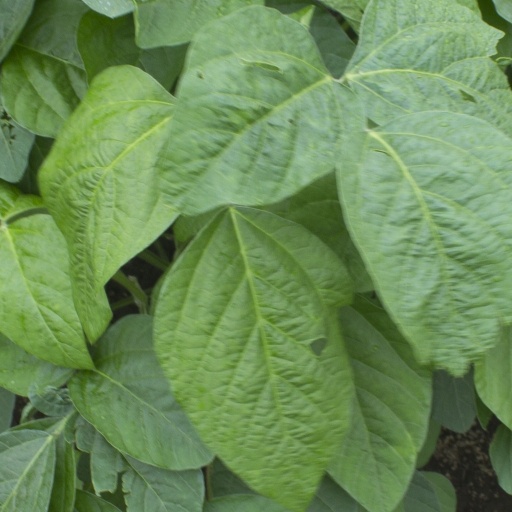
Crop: soybean